History of Iran

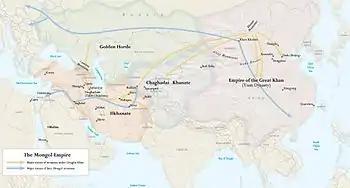
Mongol successor khanates

Islamization was a long process by which Islam was gradually adopted by the majority population of Iran. Richard Bulliet's "conversion curve" indicates that only about 10% of Iran converted to Islam during the relatively Arab-centric Umayyad period. Beginning in the Abbasid period, with its mix of Persian as well as Arab rulers, the Muslim percentage of the population rose. As Persian Muslims consolidated their rule of the country, the Muslim population rose from approximately 40% in the mid-9th century to close to 90% by the end of the 11th century. Seyyed Hossein Nasr suggests that the rapid increase in conversion was aided by the Persian nationality of the rulers. Although Persians adopted the religion of their conquerors, over the centuries they worked to protect and revive their distinctive language and culture, a process known as Persianization. Arabs and Turks participated in this attempt.